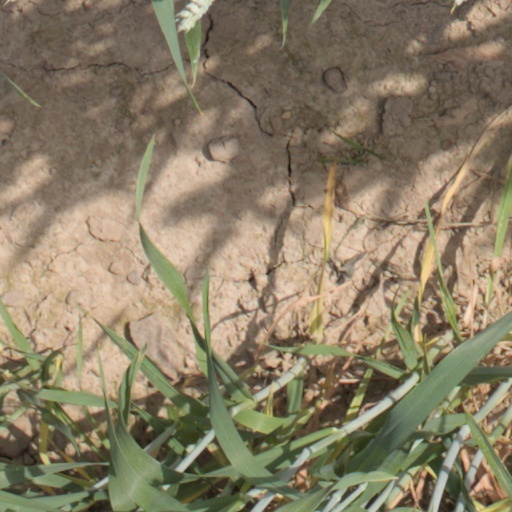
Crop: wheat